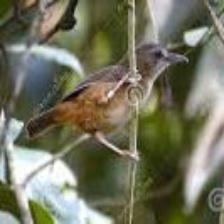
Species: ABBOTTS BABBLER
Scientific name: MALACOCINCLA ABBOTTI